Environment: real
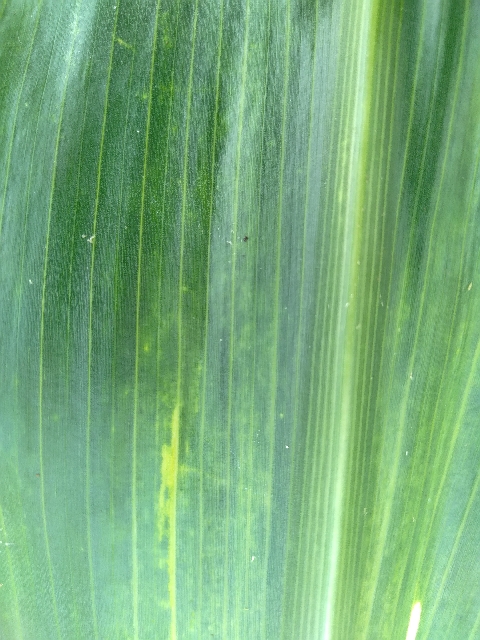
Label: lethal_necrosis